Romavilla Winery

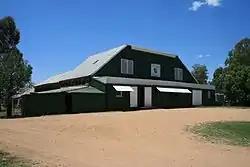
Romavilla Winery main shed, 2008

Romavilla Winery is a heritage-listed winery at 77 Northern Road, Roma, Maranoa Region, Queensland, Australia. It was built from 1877 to 1878. It was added to the Queensland Heritage Register on 14 August 2008. It closed in 2012, when the owners retired. The historic building was mostly destroyed in a catastrophic fire on 22 June 2023.